Gabriel Matzneff

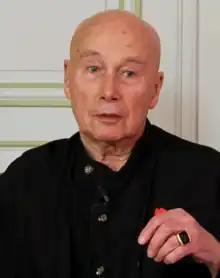
Matzneff in 2015

Gabriel Michel Hippolyte Matzneff (born 12 August 1936) is a French writer and pedophile. He was the winner of the Mottard and Amic awards from the Académie française in 1987 and 2009 respectively, the Prix Renaudot essay in 2013 and the Prix Cazes in 2015. He is also known for his descriptions of his pedophilia and child sex tourism in print, online, and on television.